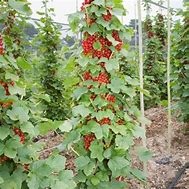
Label: redcurrant